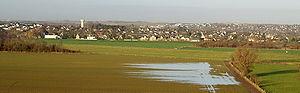
Vue de Louvigny et des marais pris de Fleury-sur-Orne.
Louvigny est une commune française, située dans le département du Calvados en région Normandie, peuplée de 2 742 habitants.